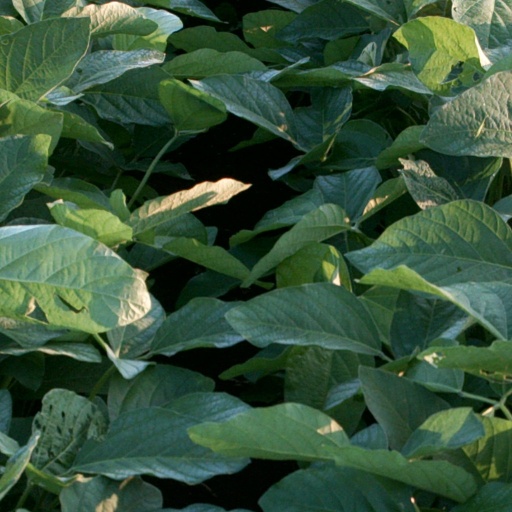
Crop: soybean